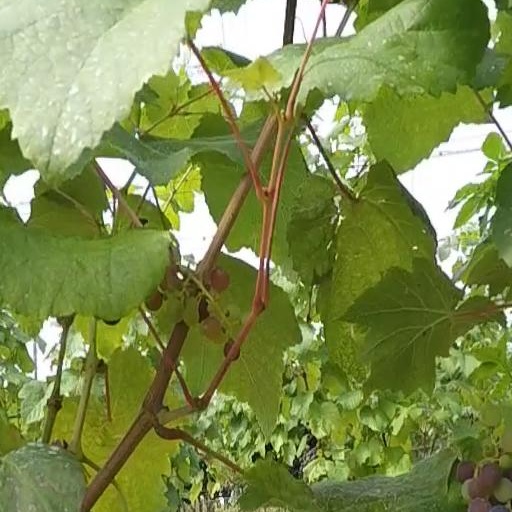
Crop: grape